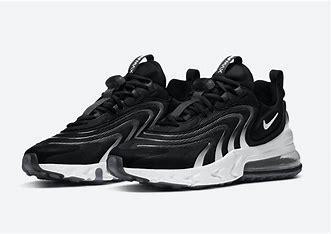
Brand: Nike
Model: Air Max 270 React ENG